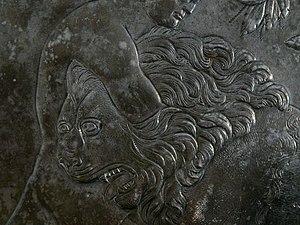
Héraclès combattant le lion de Némée. Missorium en argent, VIe siècle ap. J.-C. (?).